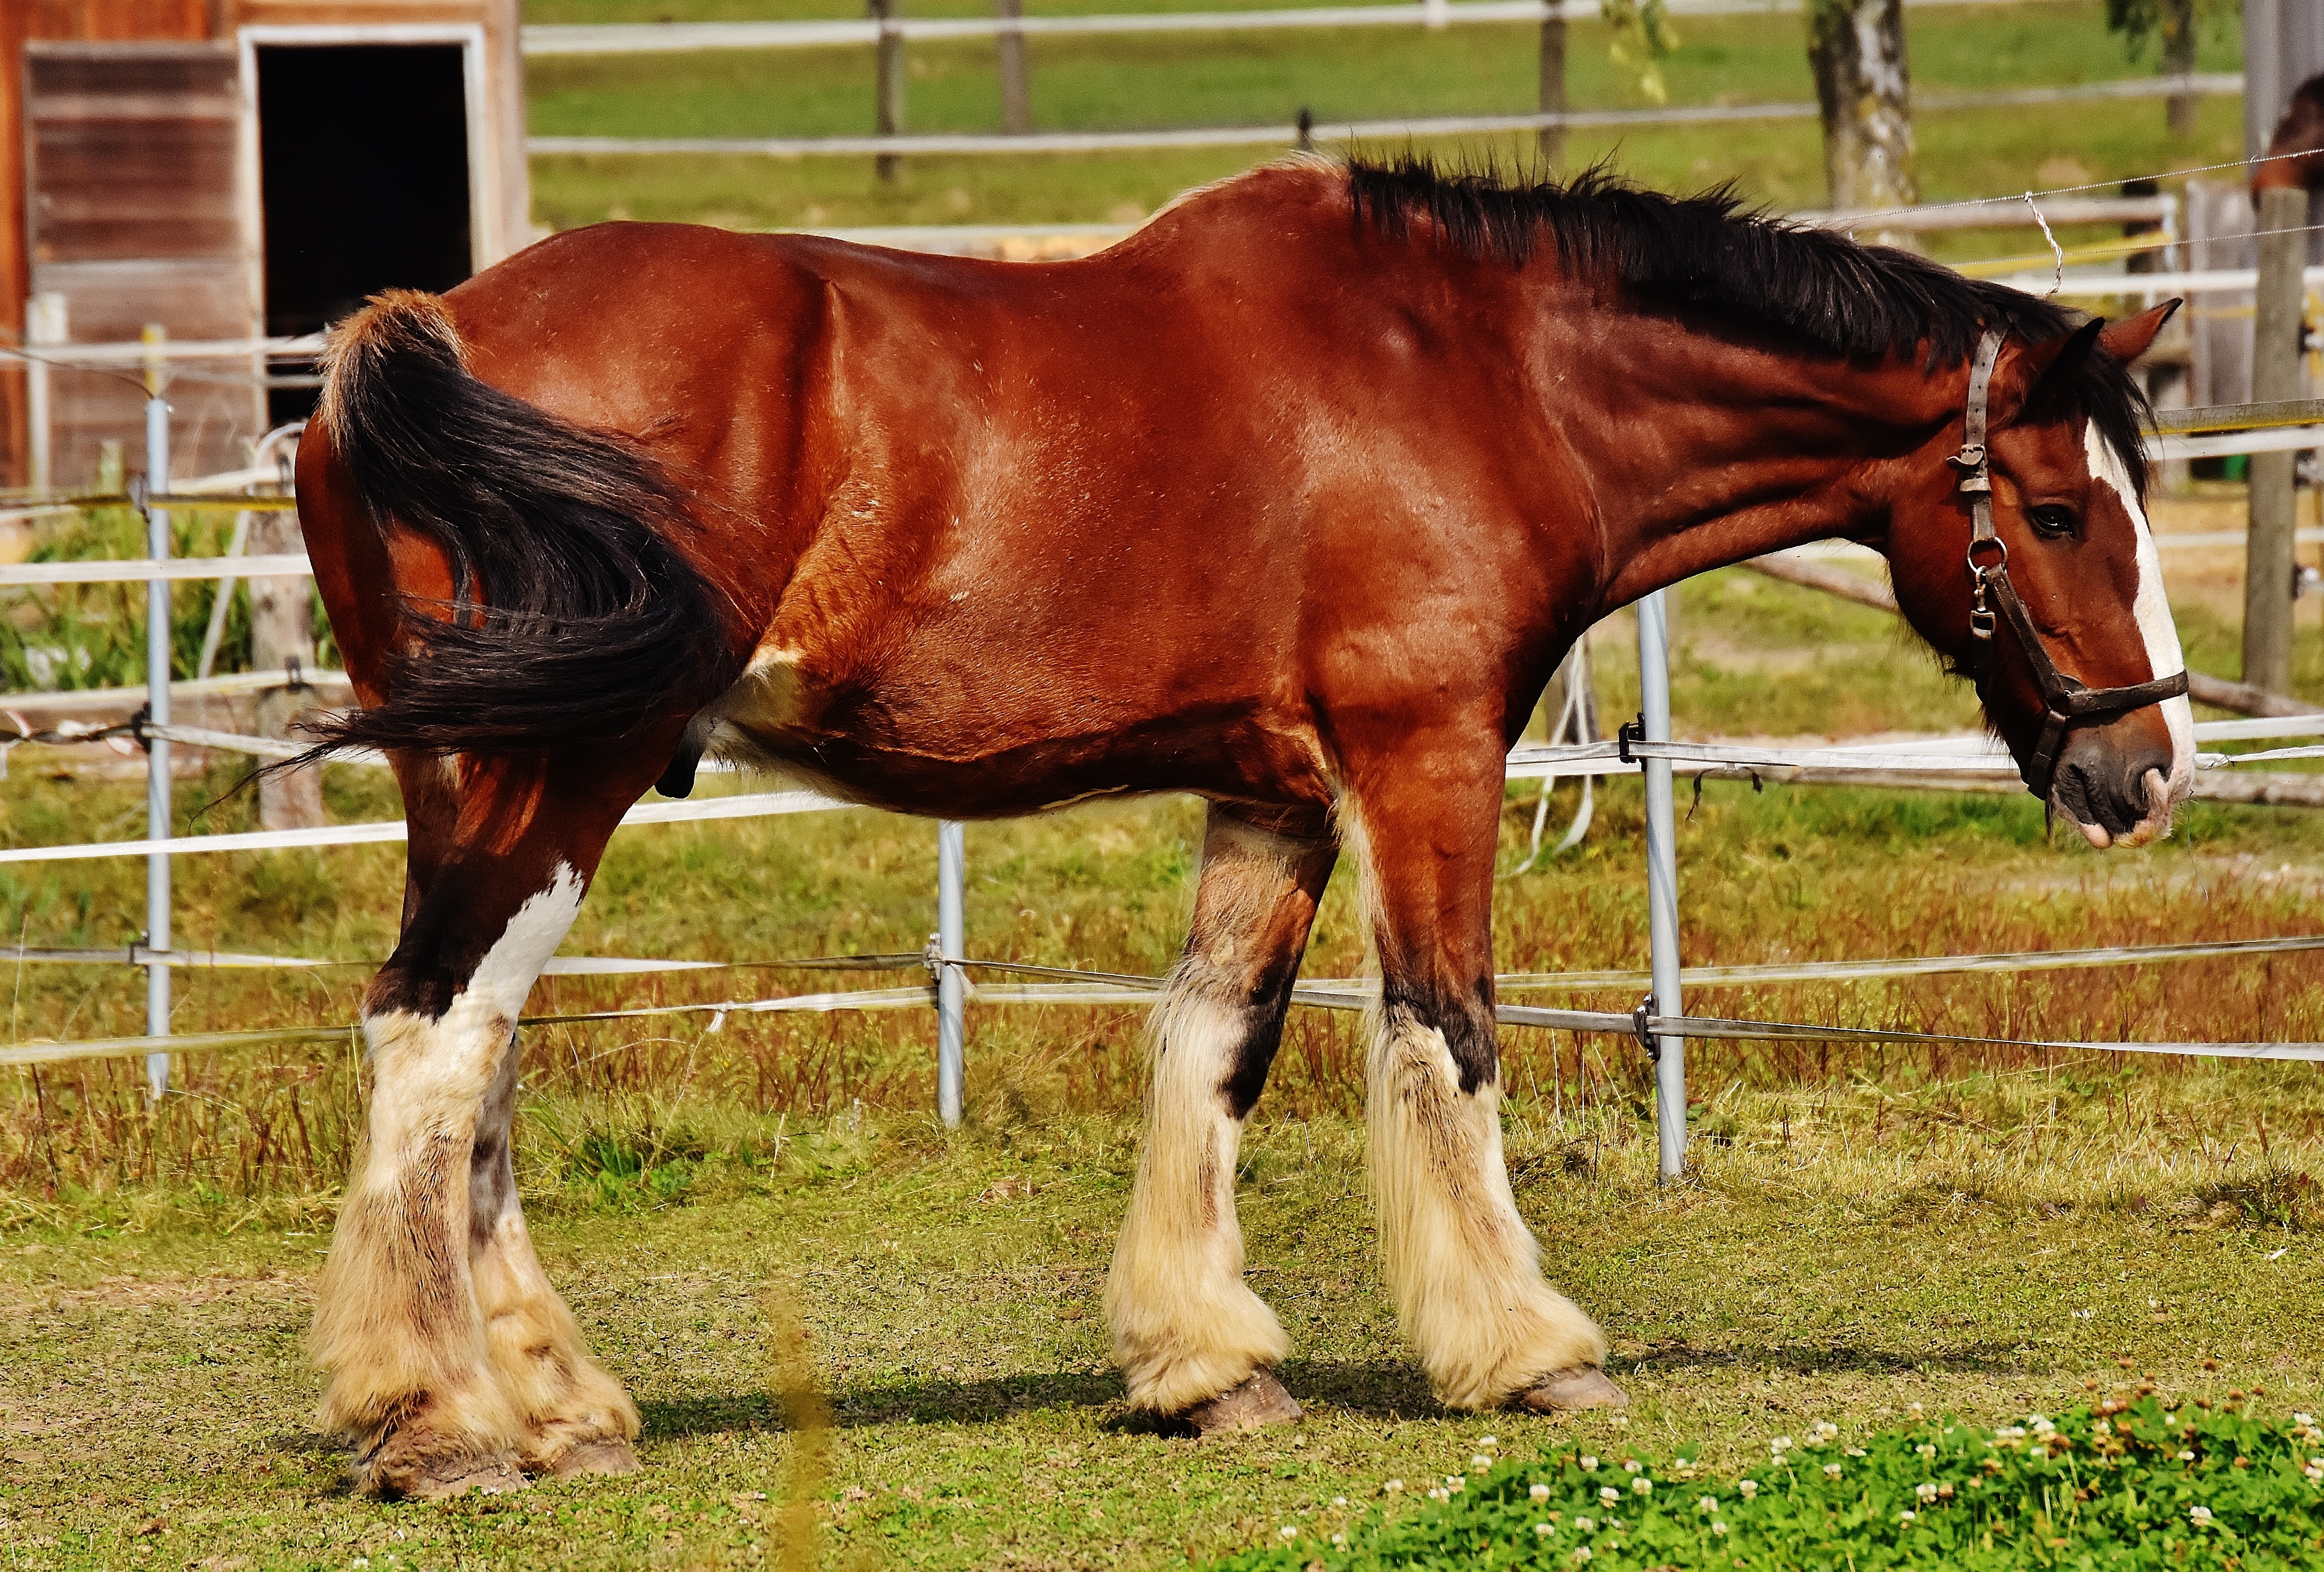
meadow, animal, pasture, horse, rein, mammal, stallion, mane, ride, vertebrate, mare, coupling, animal world, wildlife photography, colt, western riding, shire horse, big horse, reitstall, equestrianism, eventing, horse like mammal, mustang horse, horse harness, english riding